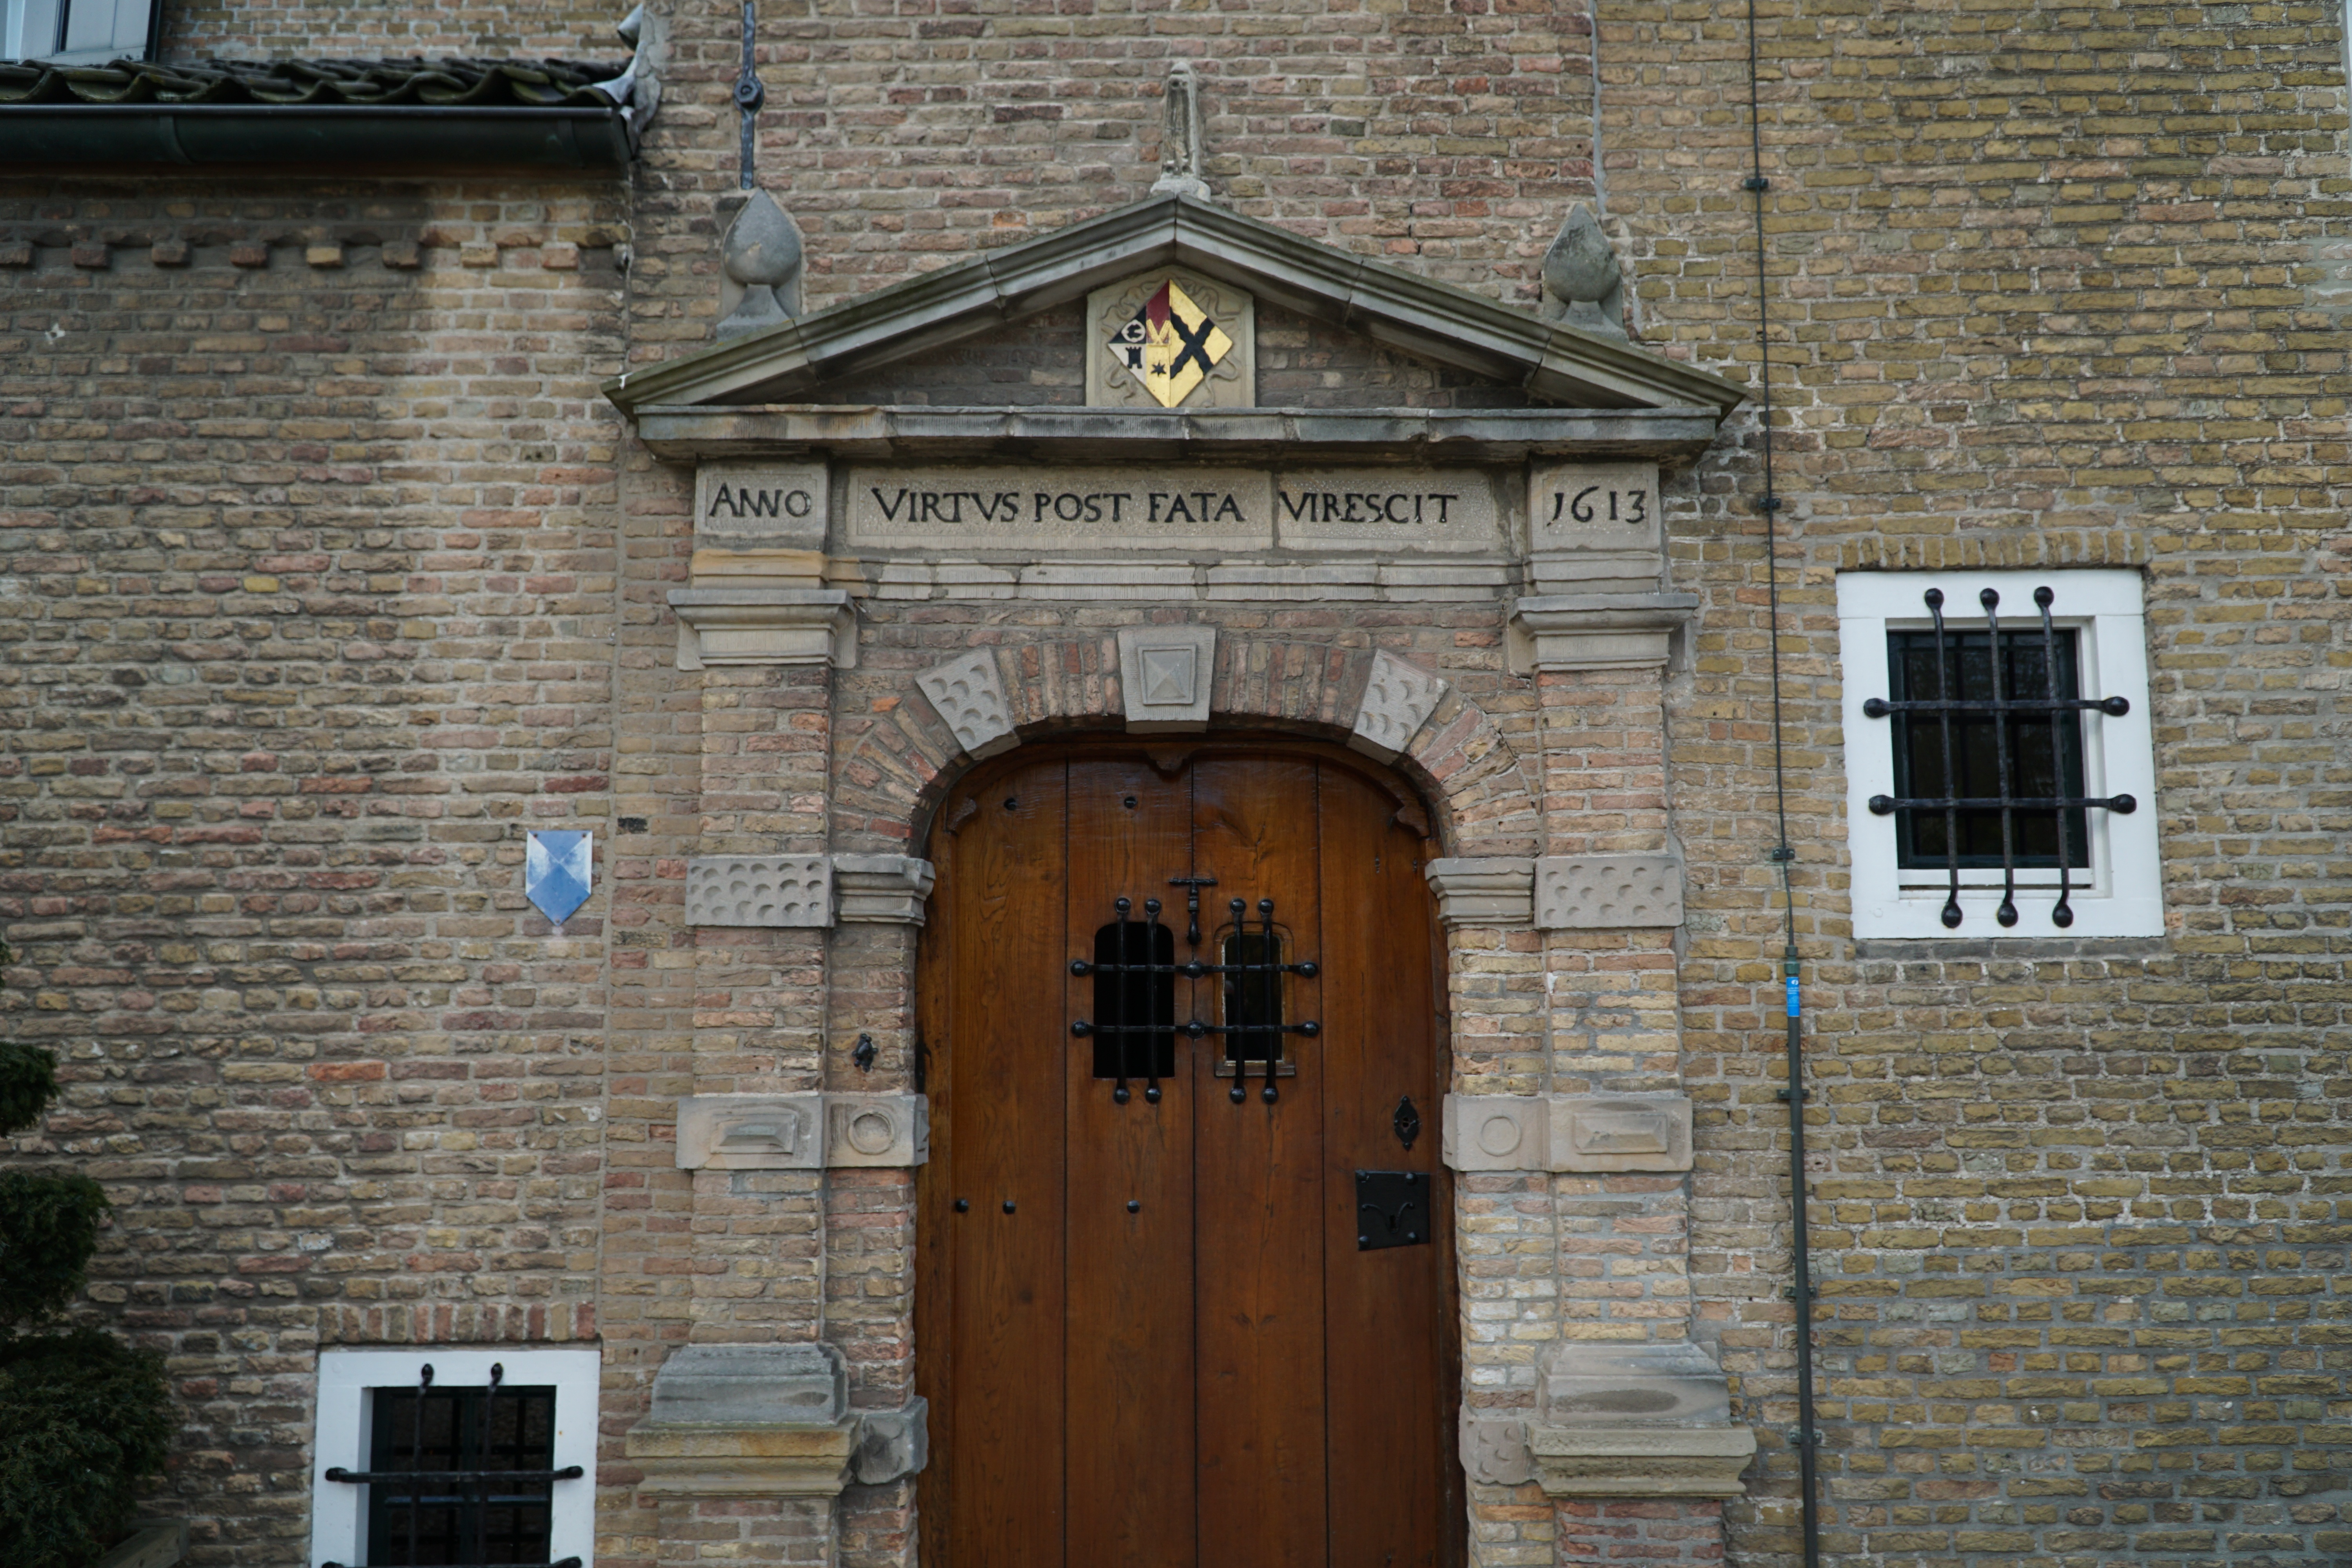
architecture, wood, house, window, building, cottage, facade, chapel, door, synagogue, castle gate, castle entrance